Taylorcraft LBT

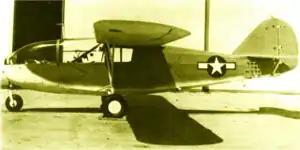

The Taylorcraft LBT was a glider designed and built by Taylorcraft during World War II, in response to a United States Navy requirement for a glide bomb. One of three prototype "Glomb" models ordered by the Navy, the LBT suffered from technical and performance difficulties, and was cancelled early in production, none of the aircraft seeing operational service.